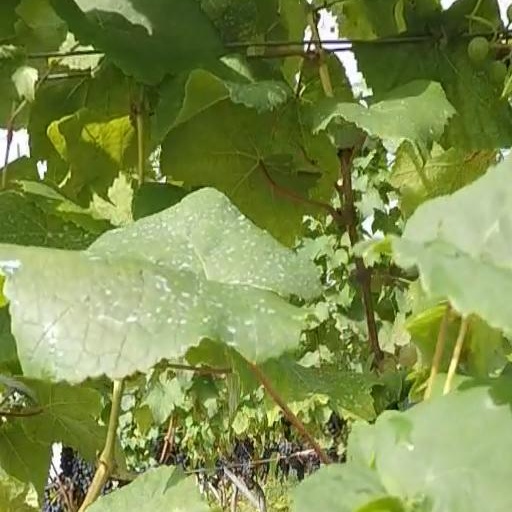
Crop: grape